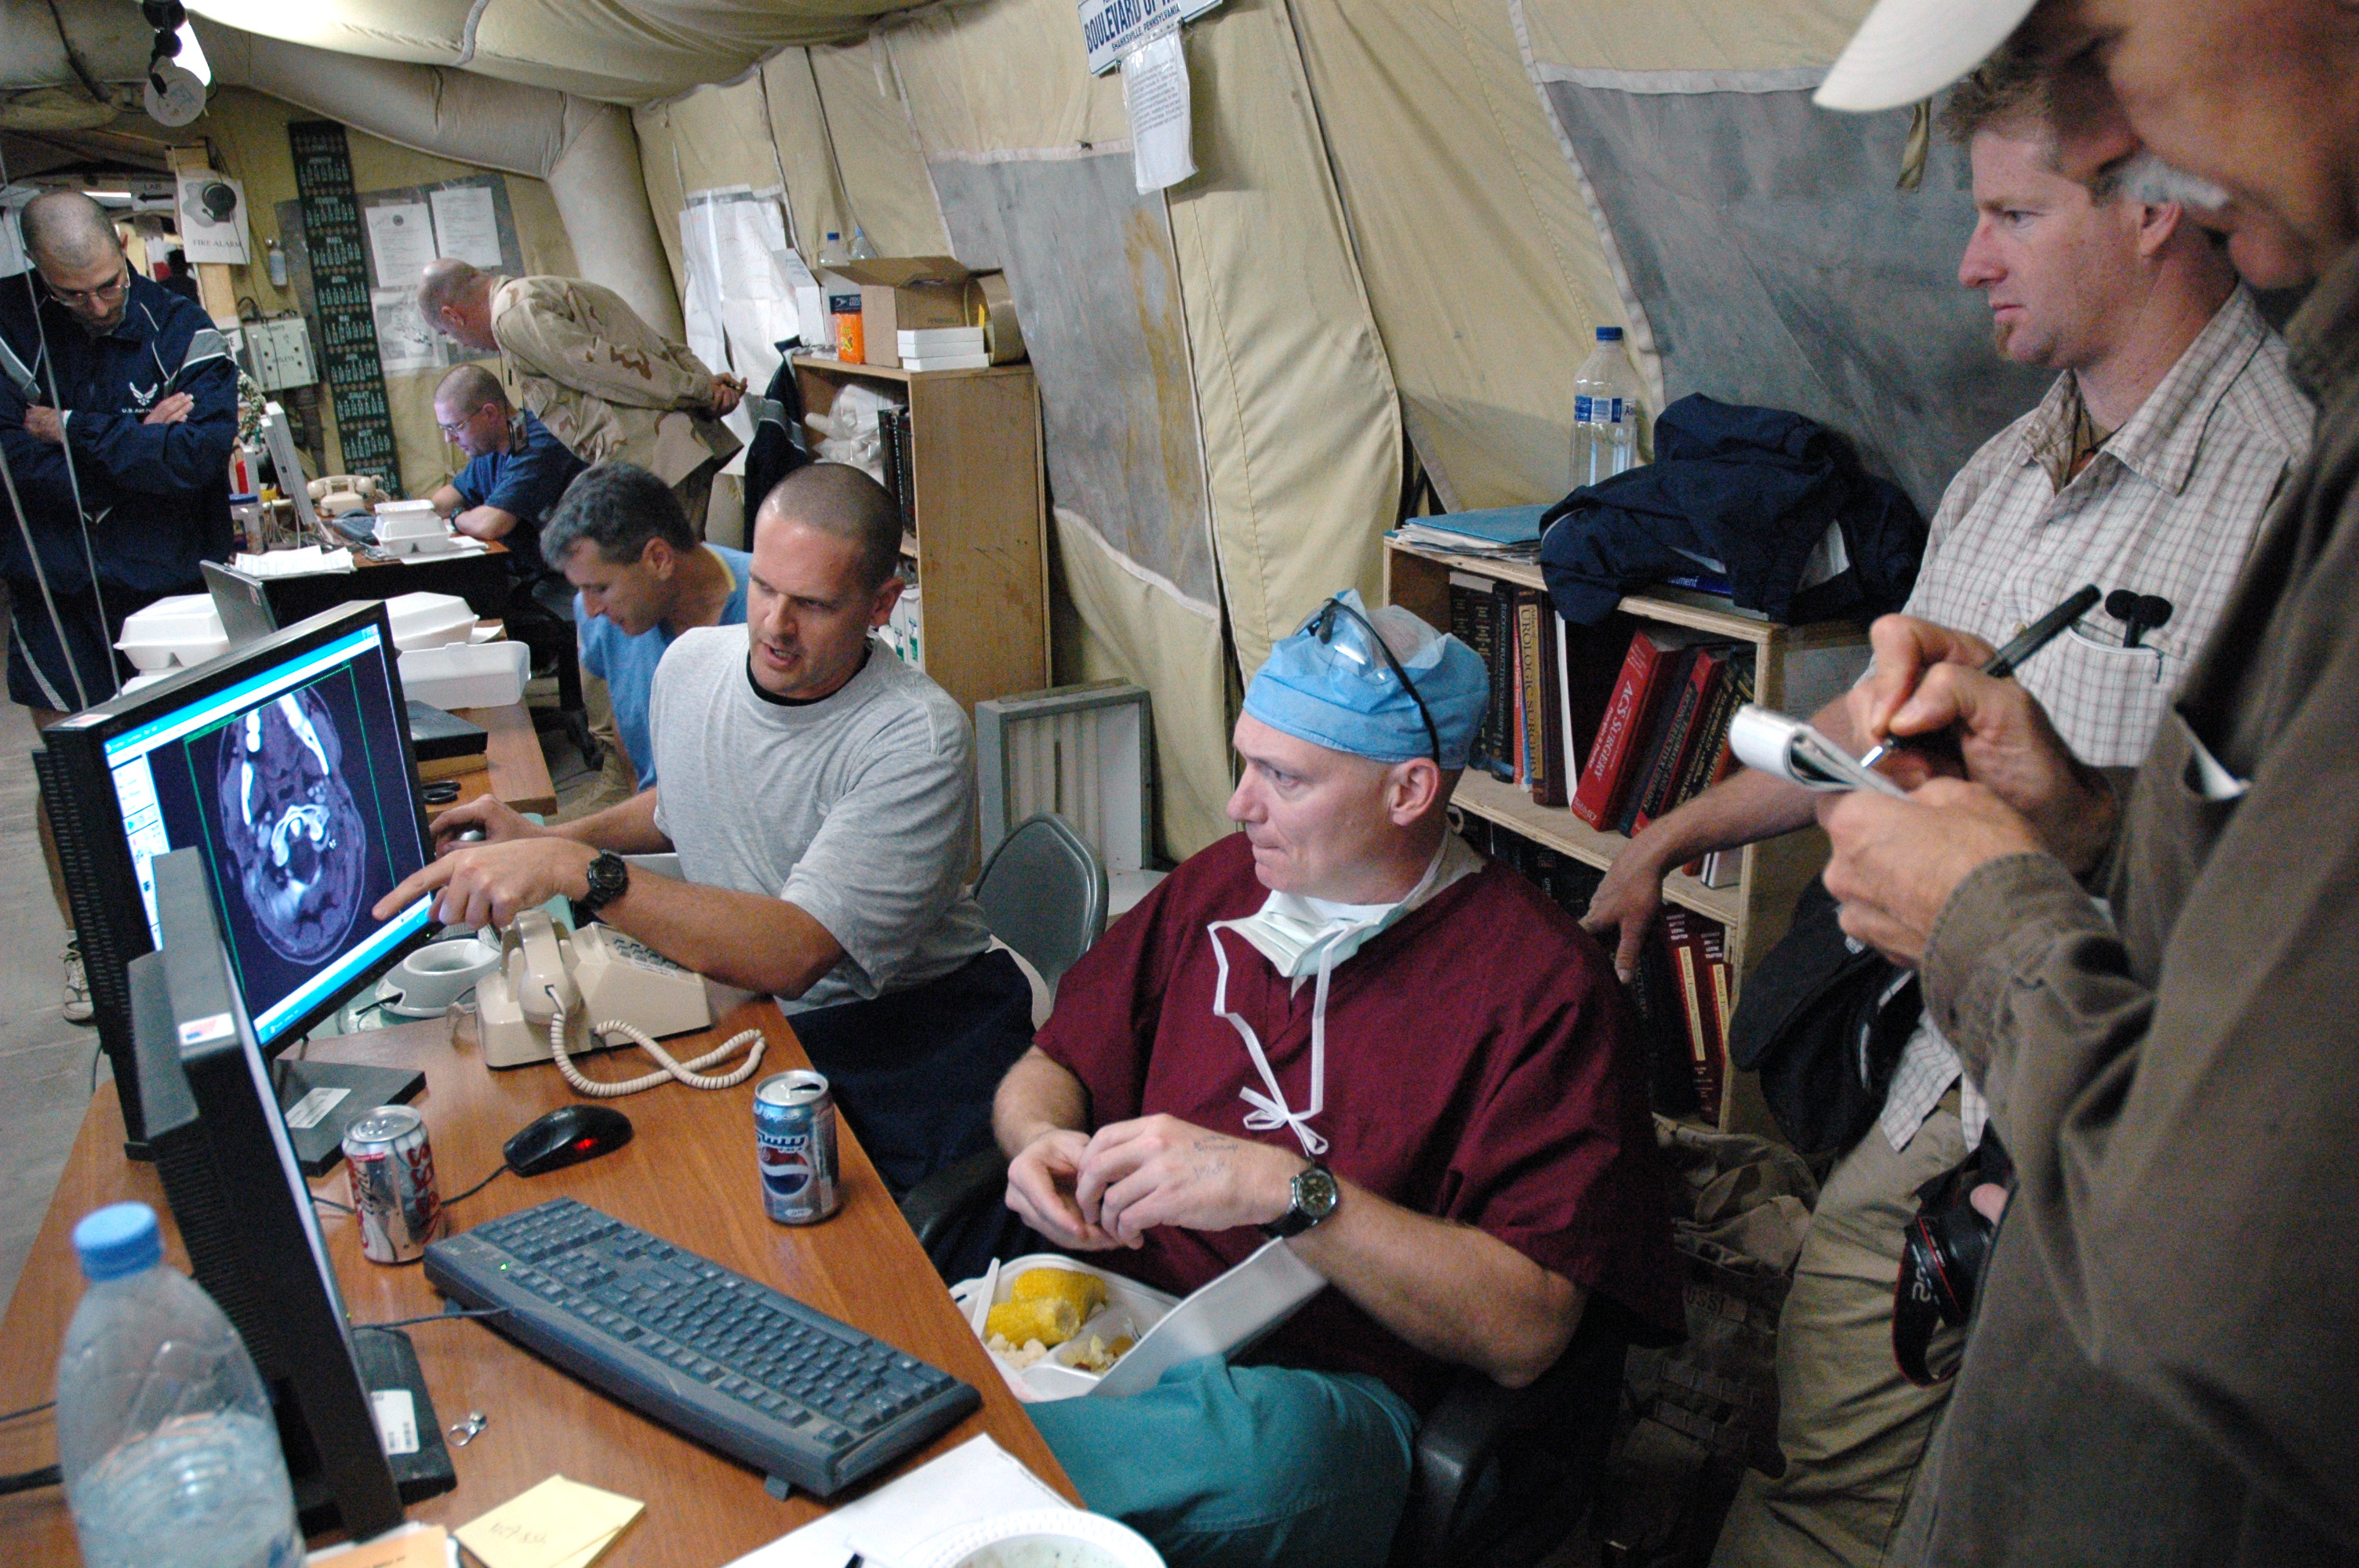
airforce, community, war, iraq, 332nd, afth, balad, losangelestimes, journalists, latimes, theaterhospital